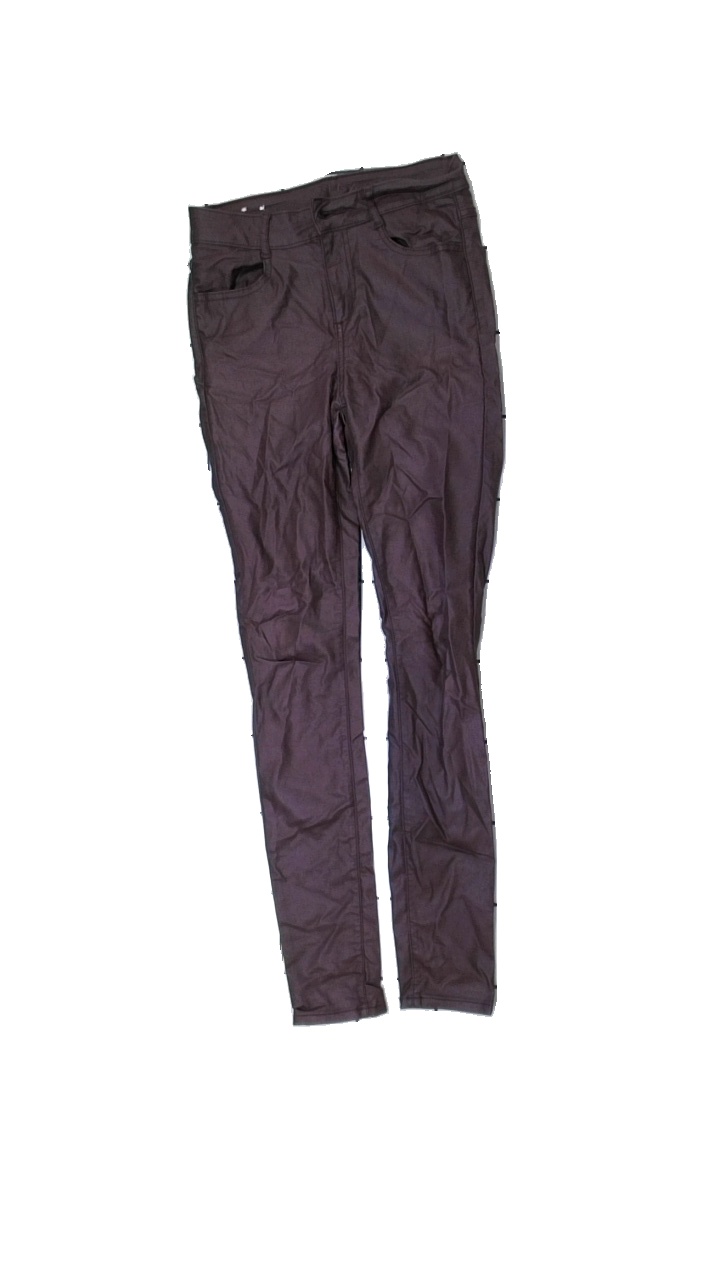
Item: Trousers (Ladies)
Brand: Vila
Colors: Purple
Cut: Regular
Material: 52% nylon, 48% viscose
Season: All
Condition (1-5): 3
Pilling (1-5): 5
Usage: Reuse
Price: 50-100